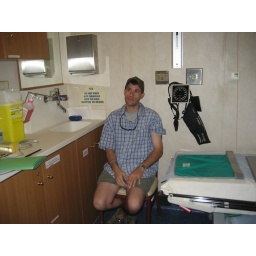
Matt in the ships doctor office